Gunung Leuser National Park

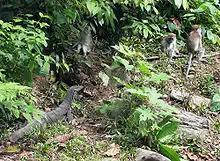
Multiple macaques and an Asian water monitor in the park

Gunung Leuser National Park is known to be an area of high biodiversity. There are an estimated 10,000 different plant species, almost 600 bird species, 200 mammal species and close to 100 species of amphibians and reptiles.